History of Idaho Vandals football

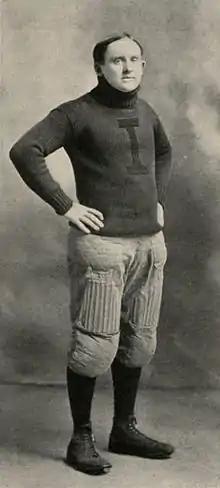
Coach Griffith

The University of Idaho fielded its first football team in 1893. It wasn't until 1917 that the program earned its nickname, the Vandals, after the UI basketball team under alumnus Hec Edmundson played defense with such ferocity that they "vandalized" their opponents and, thus, the nickname of Vandals was adopted for all school sports. Fred Herbold served as the Vandals head football coach in 1900 and 1901, compiling a record of In 1902, John G. Griffith was hired as head football coach and athletic director at the University of Idaho. When Iowa football coach Alden Knipe retired after the 1902 season, school officials considered hiring Griffith but went with John Chalmers instead. Griffith continued as Idaho's head football coach through 1906, and is Idaho's longest tenured head football coach to date. The Vandals' first-ever forward pass was attempted against Washington State in 1907: it was completed for a touchdown from a drop-kick formation in the fourth quarter and led to a 5–4 victory. Following the First World War, Thomas Kelley led the Vandals for two years, then left for Missouri. He played college football as a tackle at the University of Chicago under head coach Amos Alonzo Stagg, and was previously the head coach at Alabama. In coach Robert Mathews' four seasons as head coach, the Vandals' first years in the Pacific Coast Conference, they won three consecutive rivalry games over Washington State. Idaho lost the other, Mathews' first in 1922, by a single point, and he remains the only Idaho head coach to date with multiple wins over Washington State. The Vandals made their first significant use of the forward pass under Mathews. Charles Erb was hired in May 1926 as head coach and director of athletics of the Vandals, where he compiled a record in three seasons, including a PCC co-championship in 1927. Erb was the quarterback at California in the early 1920s on the "Wonder Teams" of hall of fame head coach Andy Smith. Leo Calland led Vandal football (and the UI athletic department) from 1929 to 1934, compiling a record of 21–30. He was a lineman for USC in the early 1920s and was the Trojans head basketball coach for two seasons. After Idaho, Calland was the football coach at San Diego State for seven seasons.